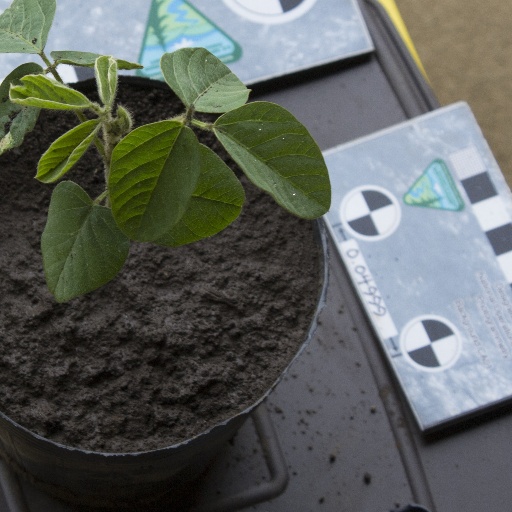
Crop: soybean